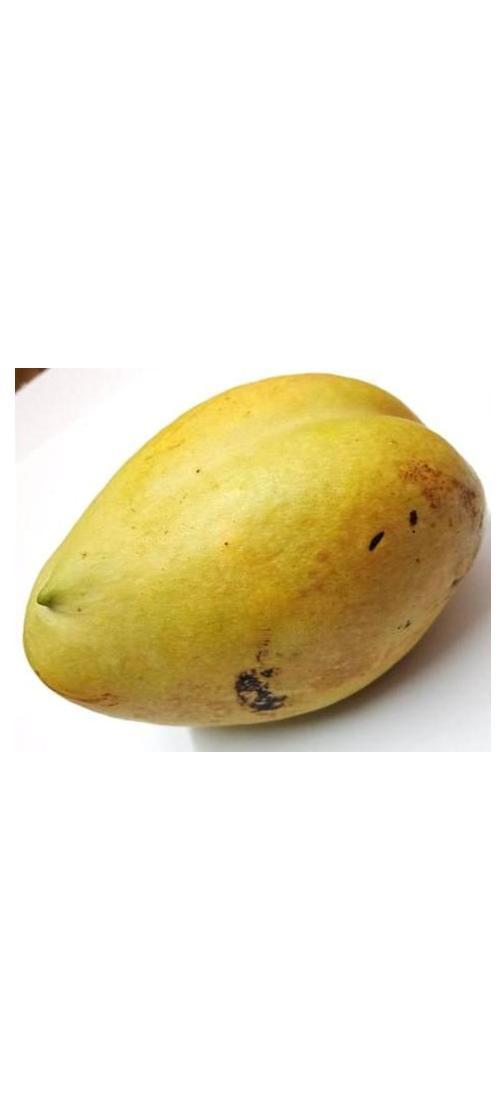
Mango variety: Bari-11